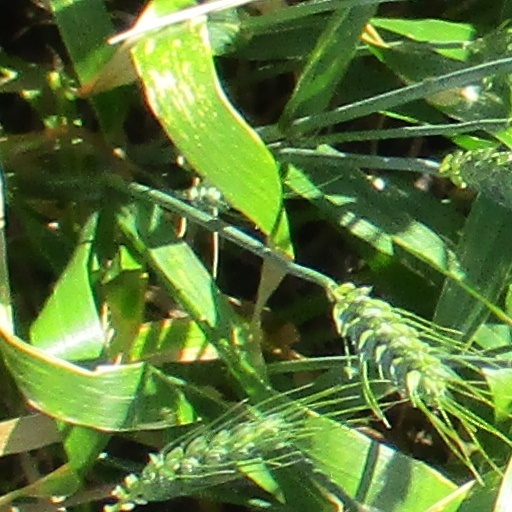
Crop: wheat